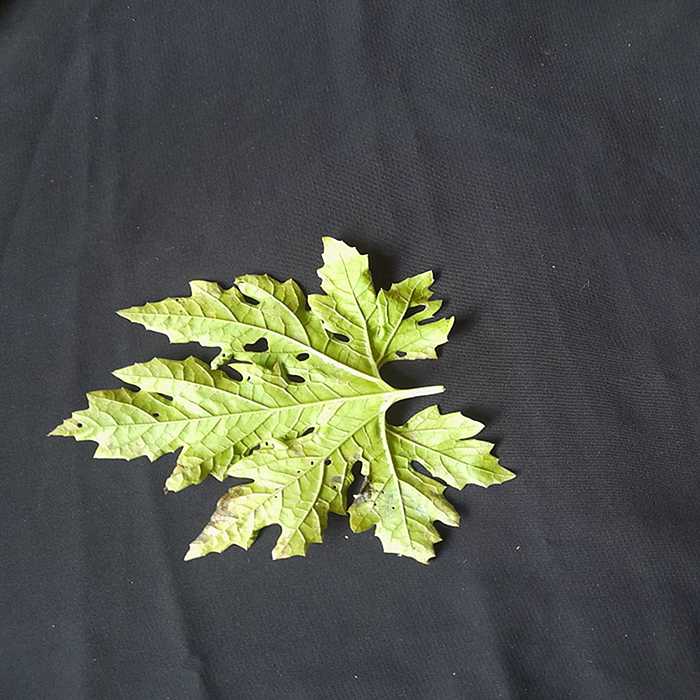
Plant: Bitter Gourd
Label: Downey mildew